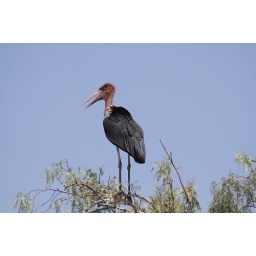
Big bird in a tree at Lake Ziway.